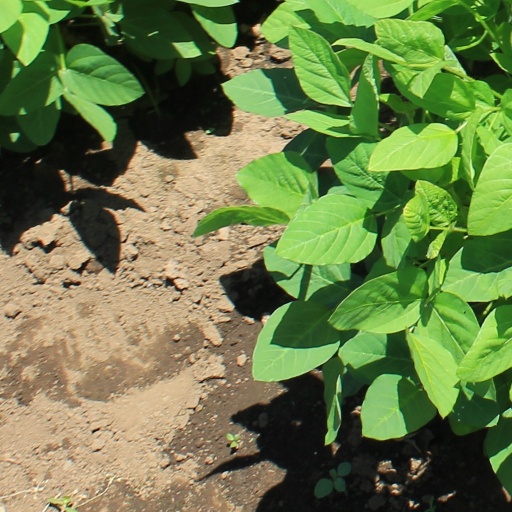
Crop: soybean